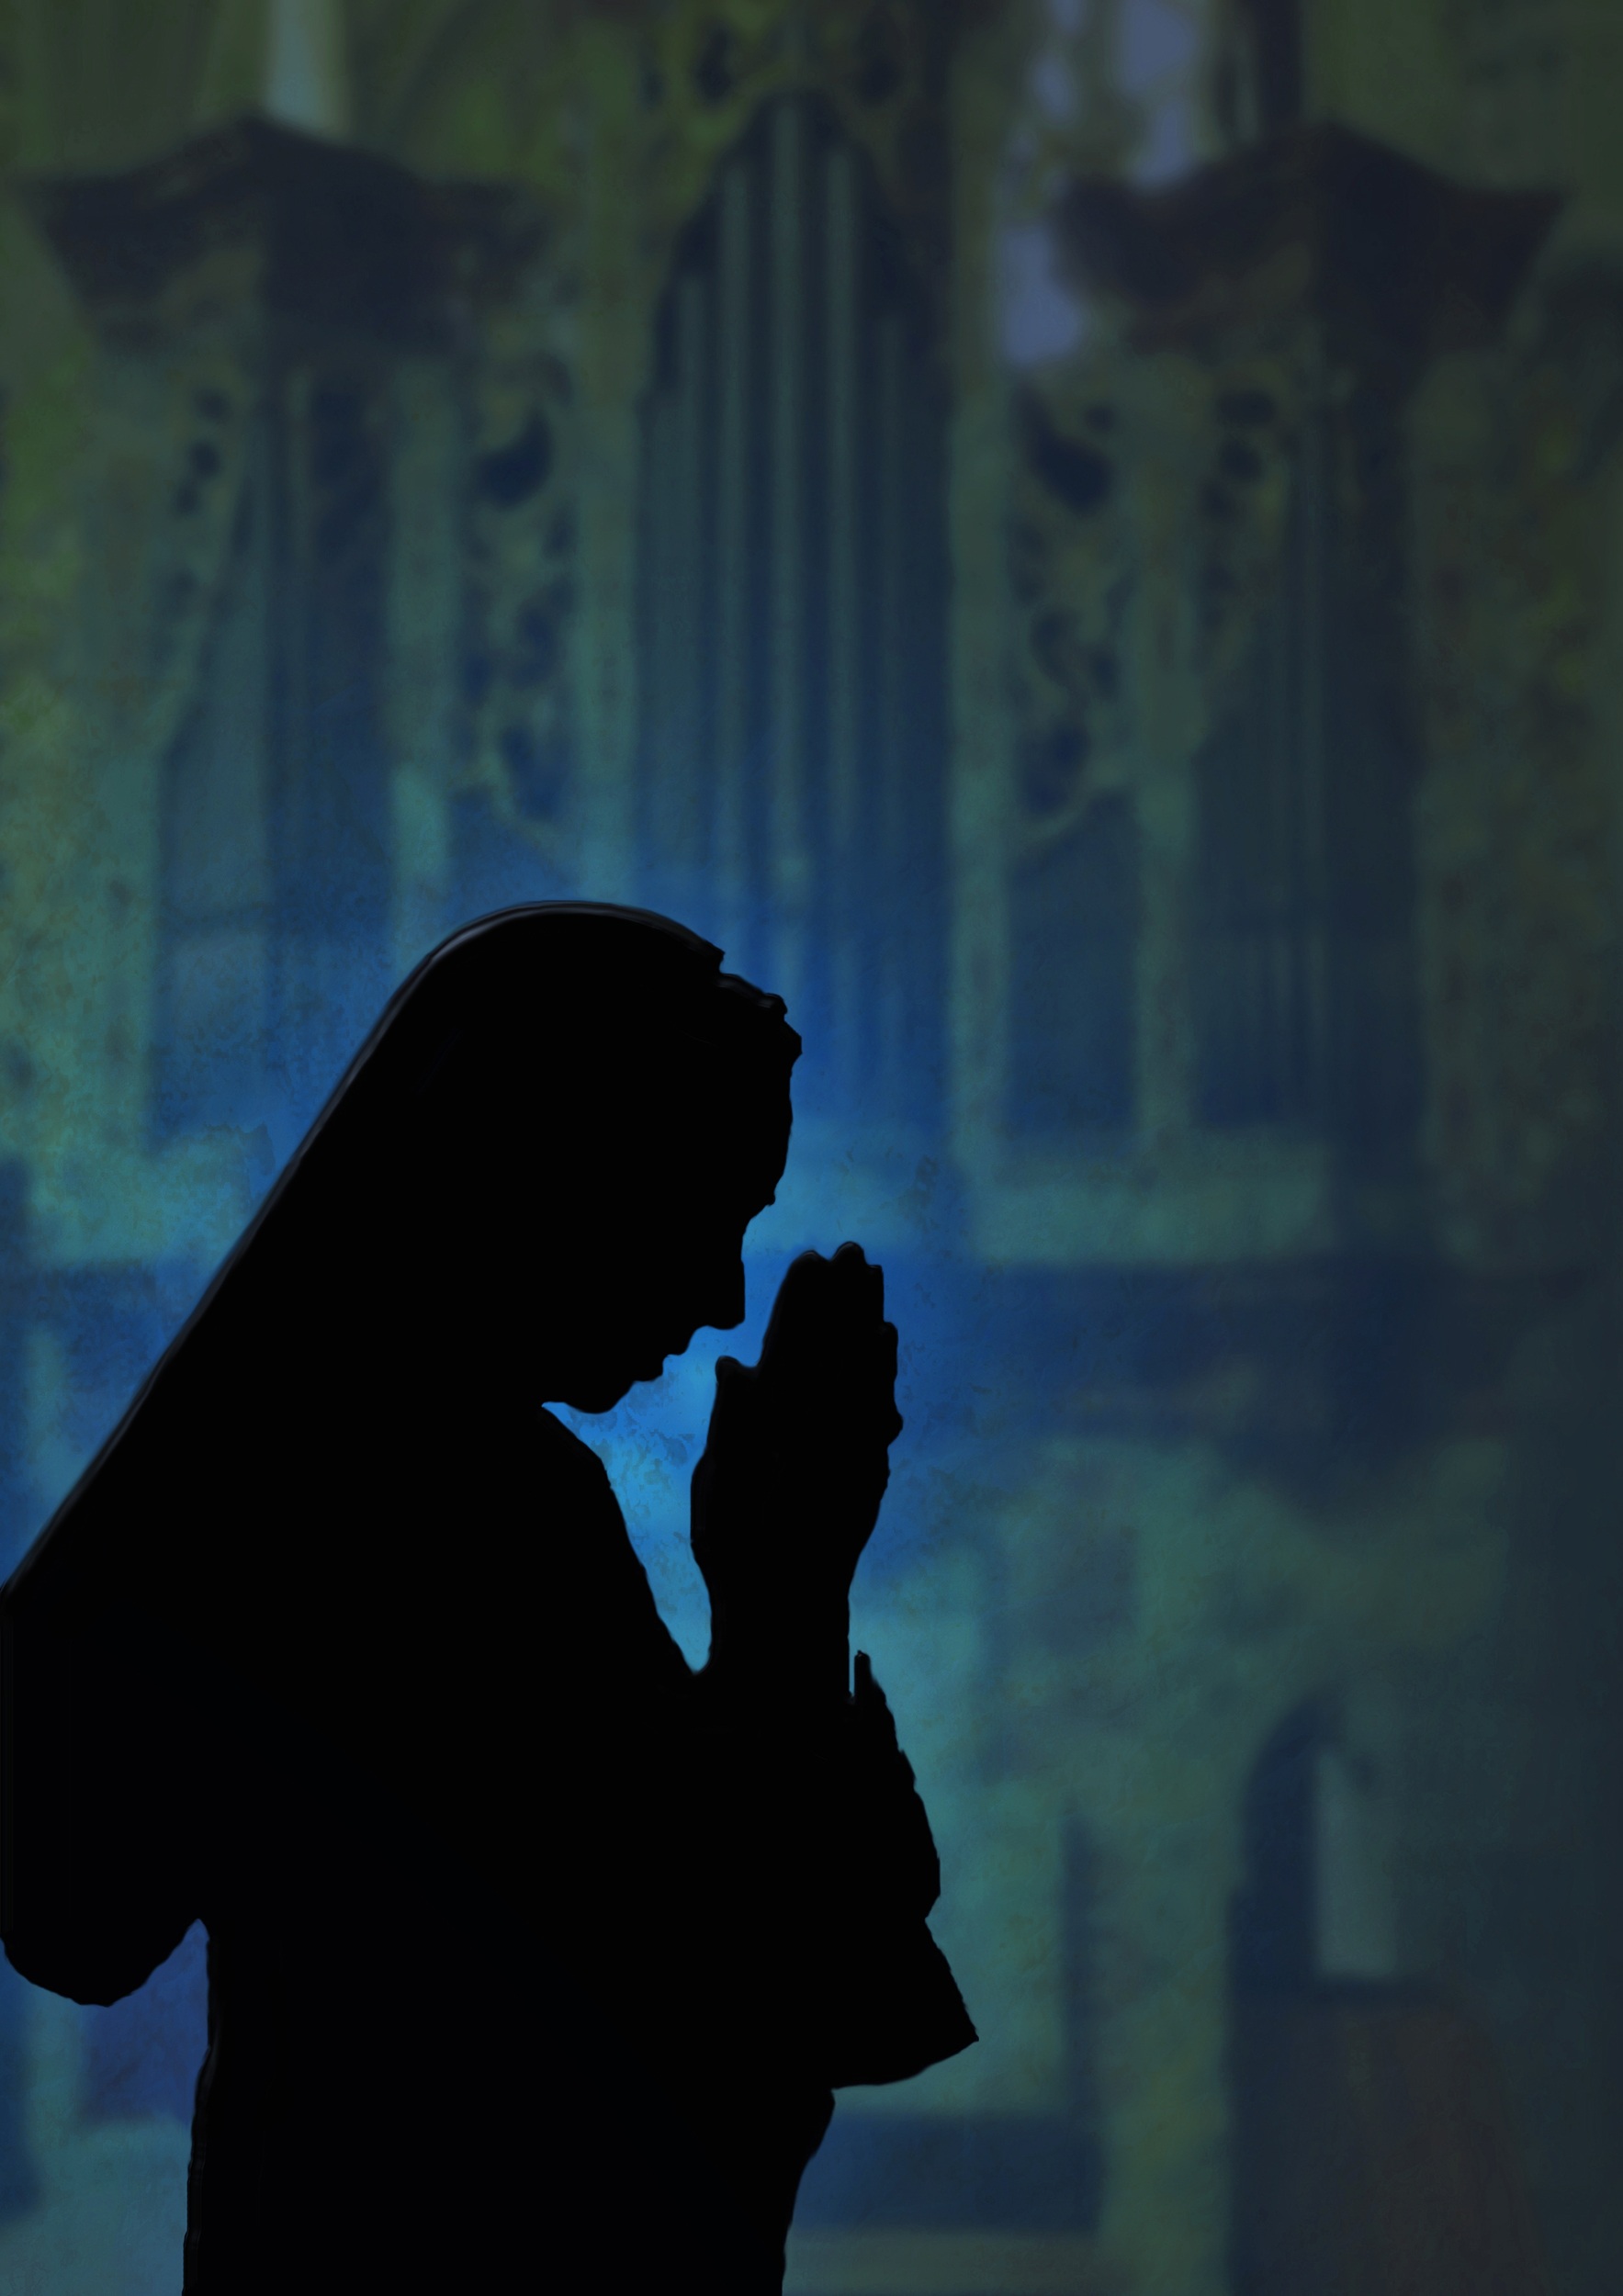
silhouette, religion, darkness, church, christian, nun, hands, faith, monastery, prayer, screenshot, interaction, house of worship, religious sister